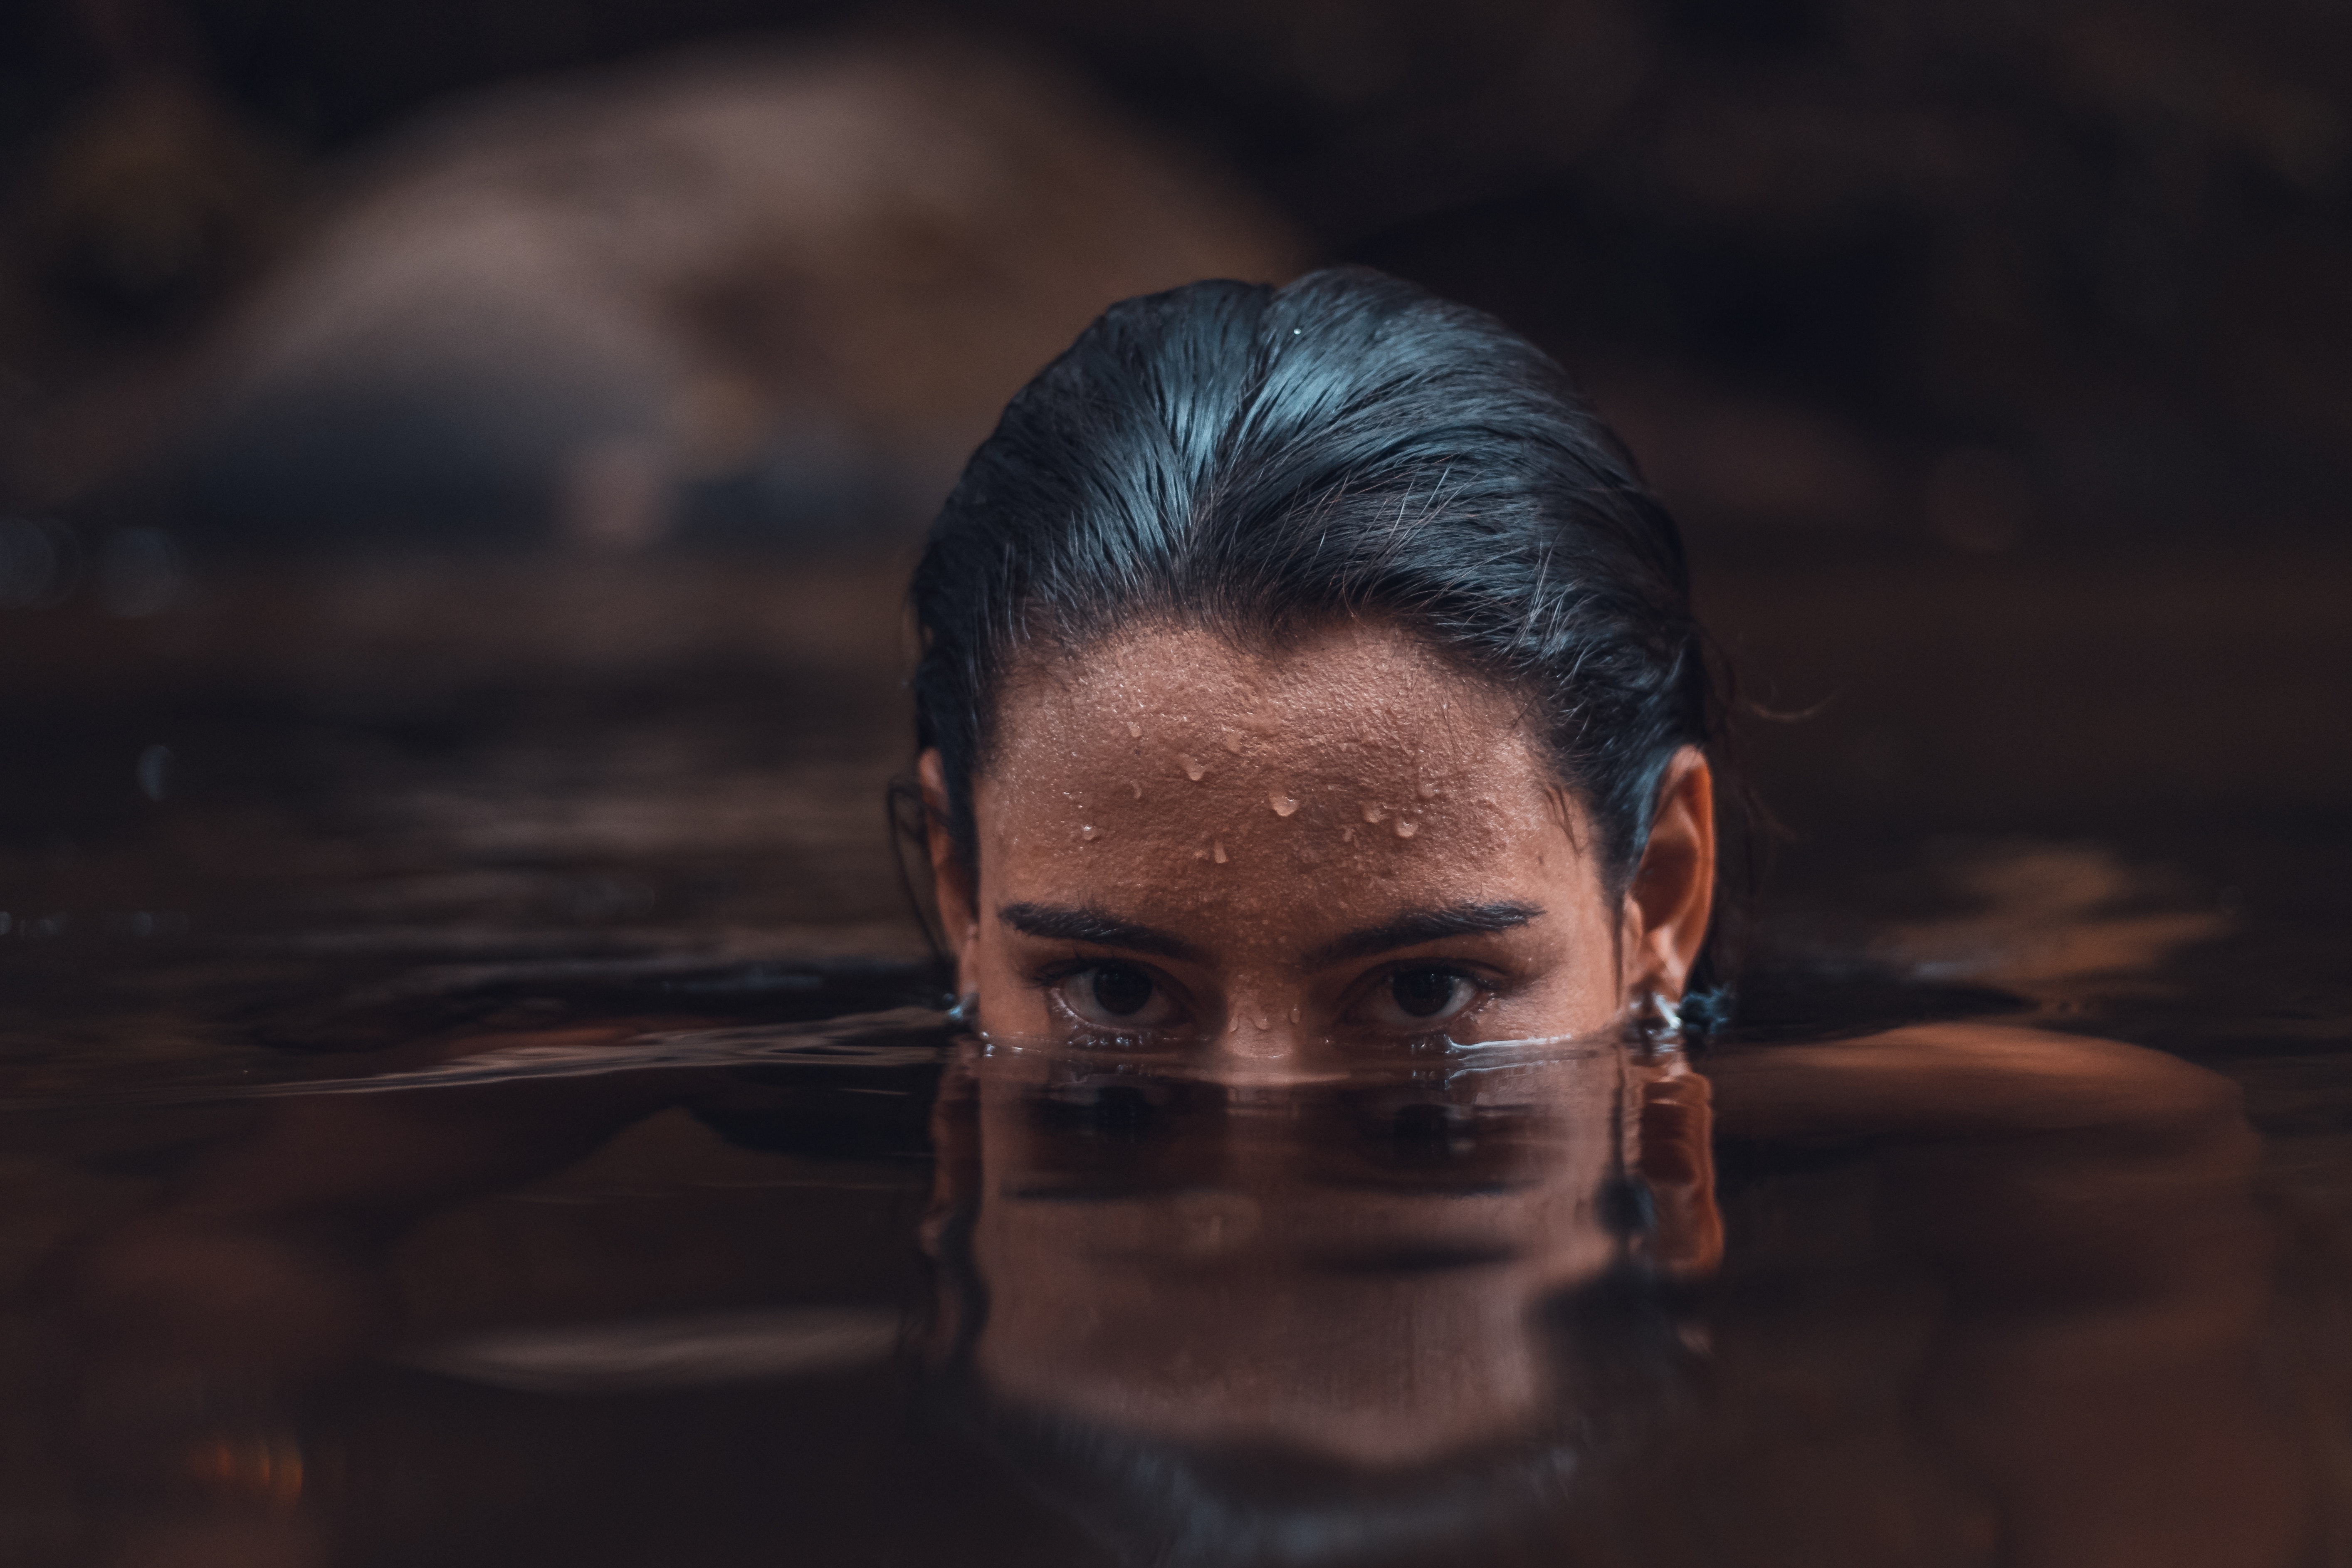
woman, face, head, water, sky, eye, human, forehead, photography, reflection, portrait, cloud, smile, flash photography